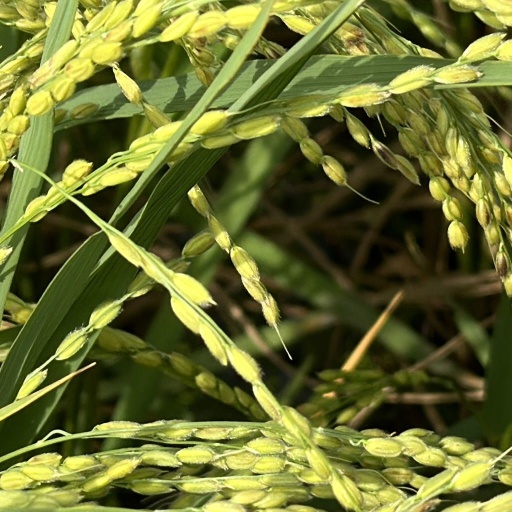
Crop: rice